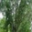
Label: willow_tree